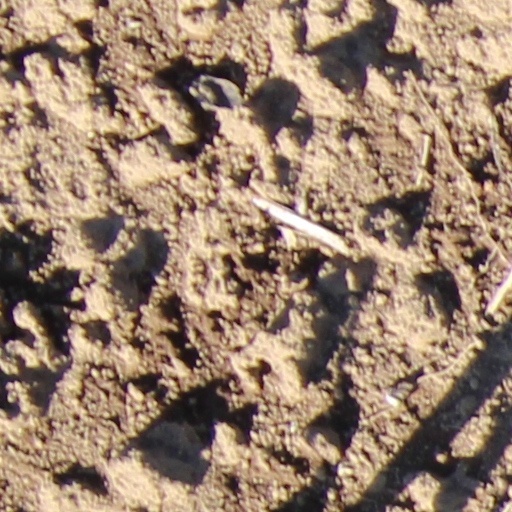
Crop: wheat